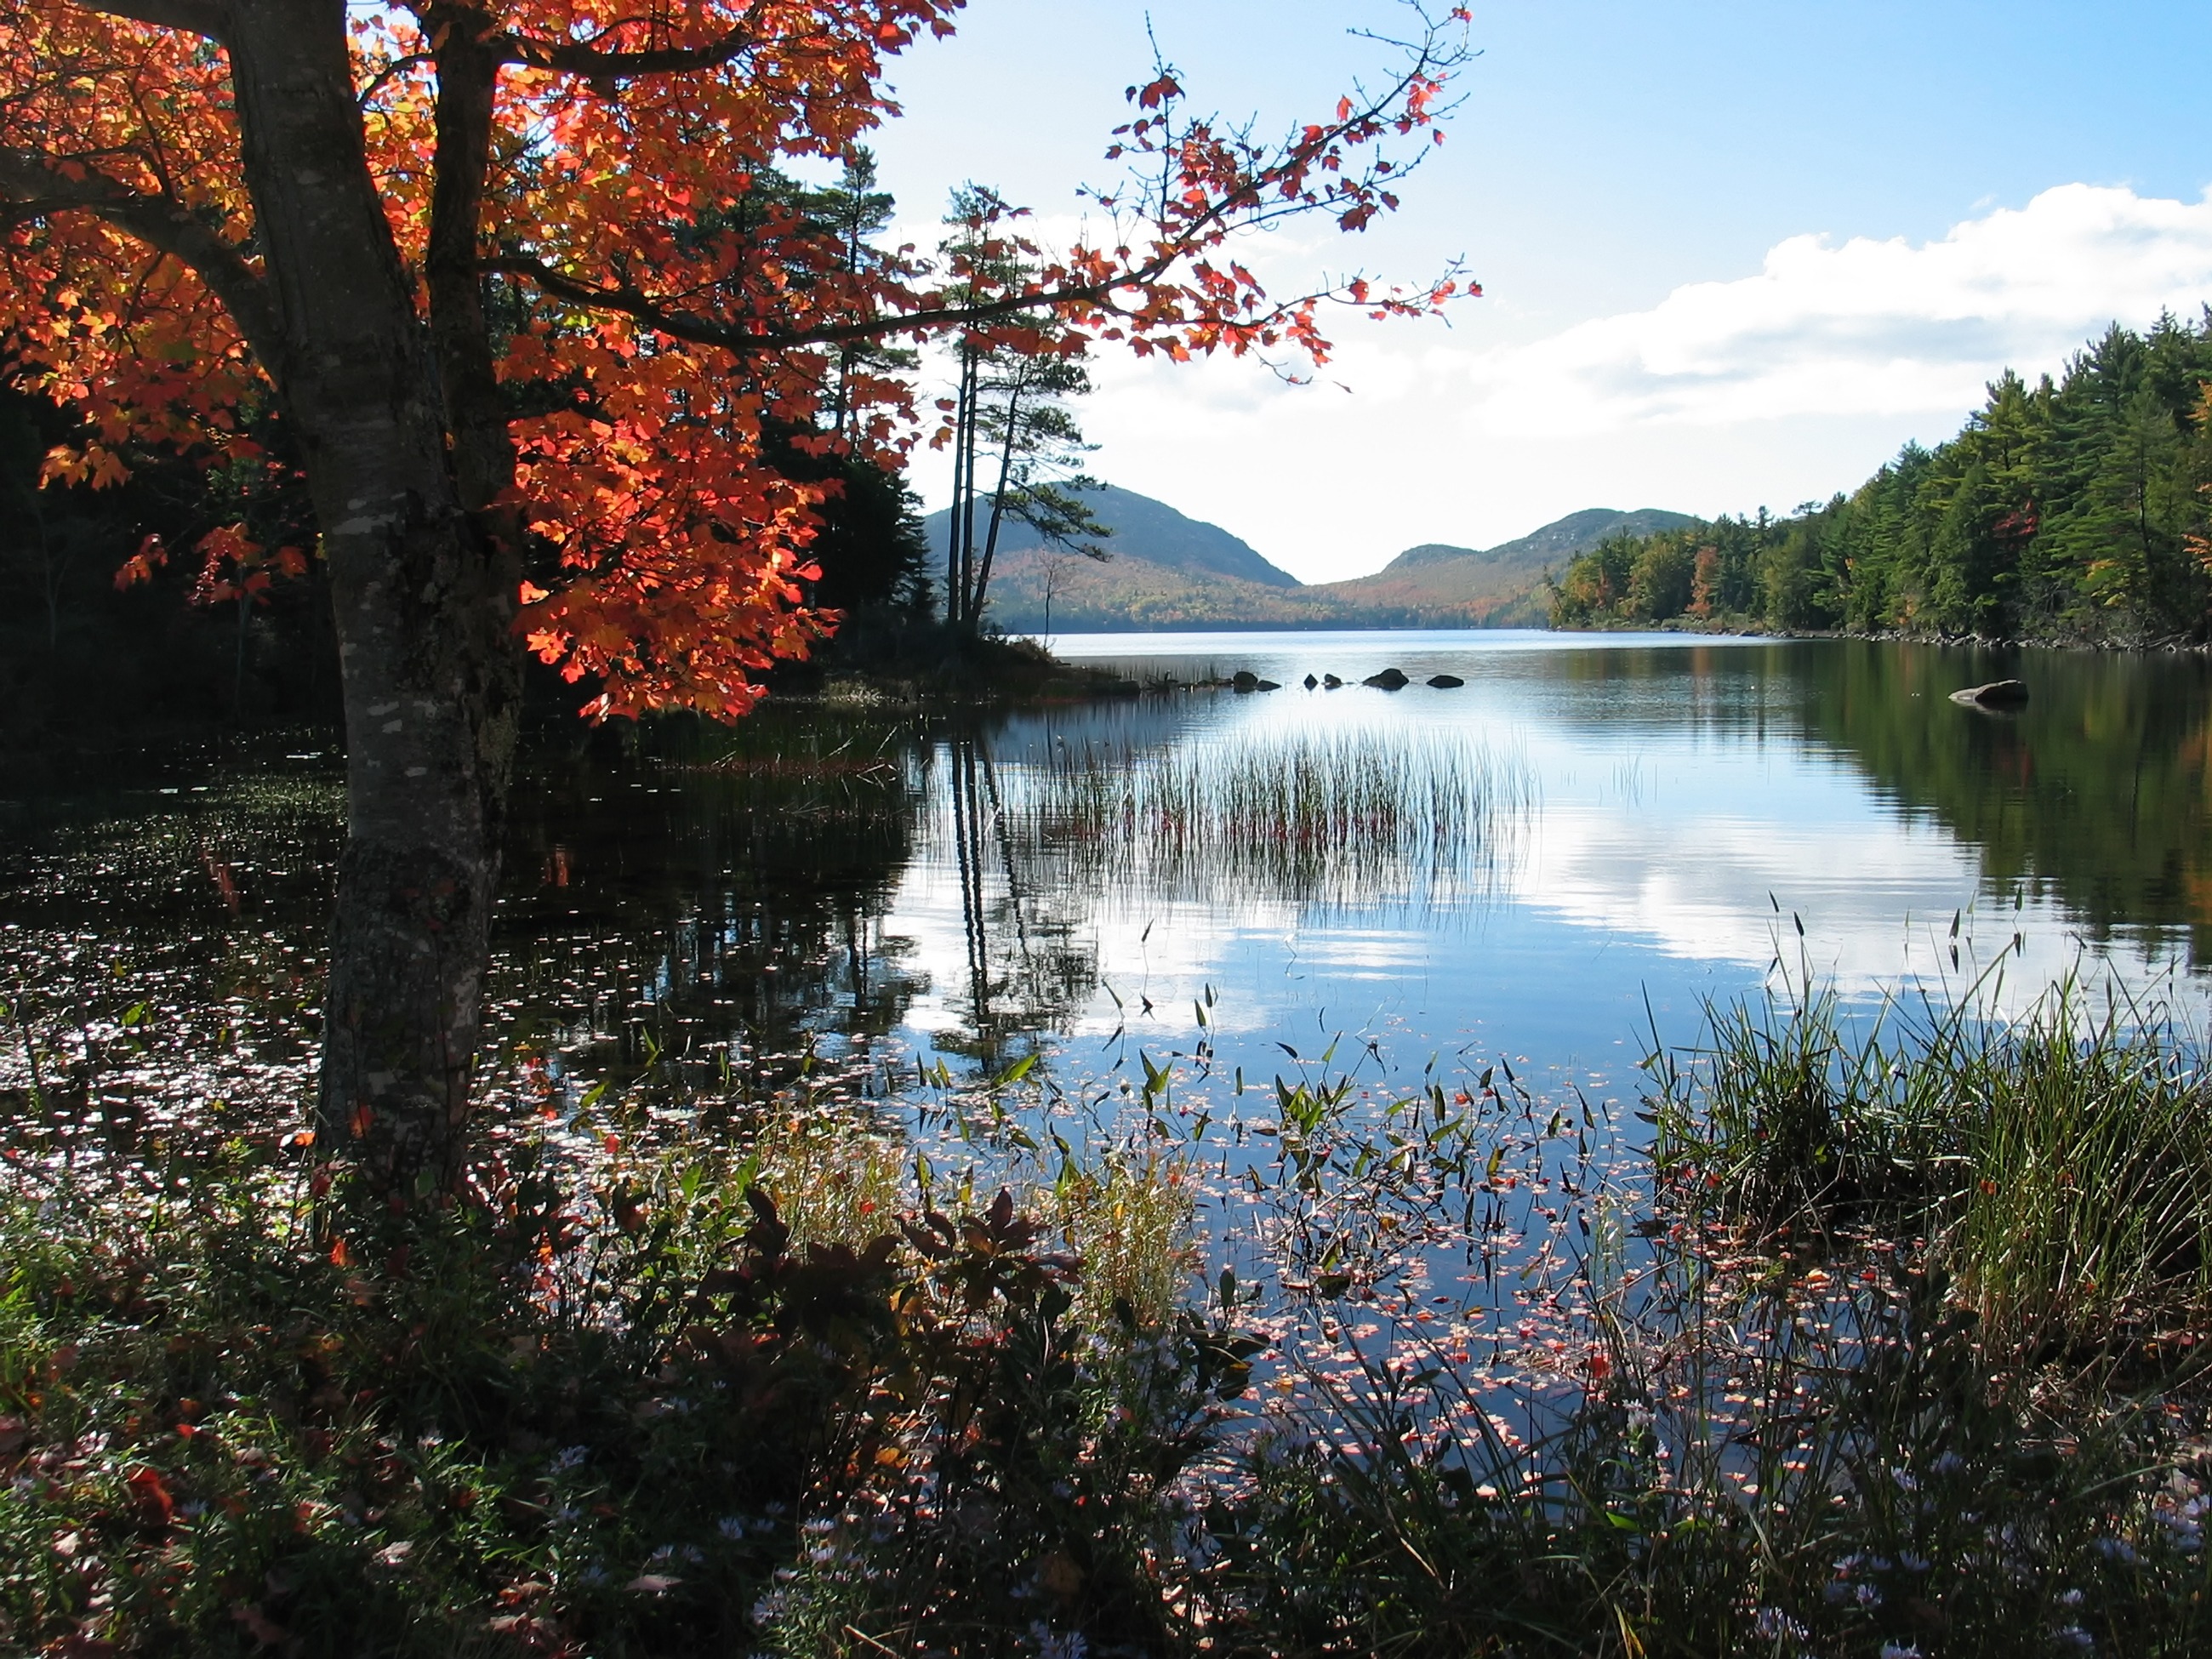
landscape, tree, water, nature, forest, wilderness, plant, sky, leaf, fall, flower, lake, river, pond, reflection, scenic, autumn, park, season, body of water, trees, clouds, mountains, reflections, woodland, maine, woody plant, eagle lake